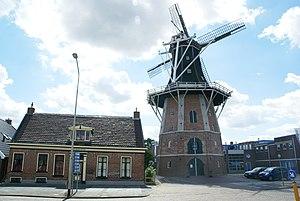
Cet article recense les moulins à vent de la province de Groningue, aux Pays-Bas.